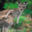
Label: kangaroo